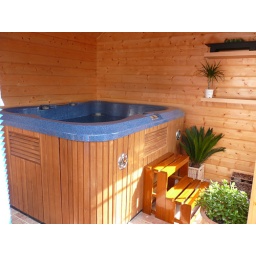
Columbus in caribbean blue fitted in a summer house